Avezzano Calcio

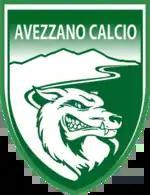
The old logo used between 2015 and 2023.

The historic crest of Avezzano Calcio is a simple Gothic-style shield, vertically divided into white and green halves, topped with the club’s name "Avezzano" in uppercase letters. From 1990 to 1998, starting with the Mauro Gentile era, the club used a redesigned logo featuring stylized green initials "A" and "C" placed at the center of the white shield. In 1997, under the presidency of Vincenzo Angeloni, the italian wolf, a symbol of the club, was replaced by the Marsican brown bear, shown upright and facing forward within the white and green badge.